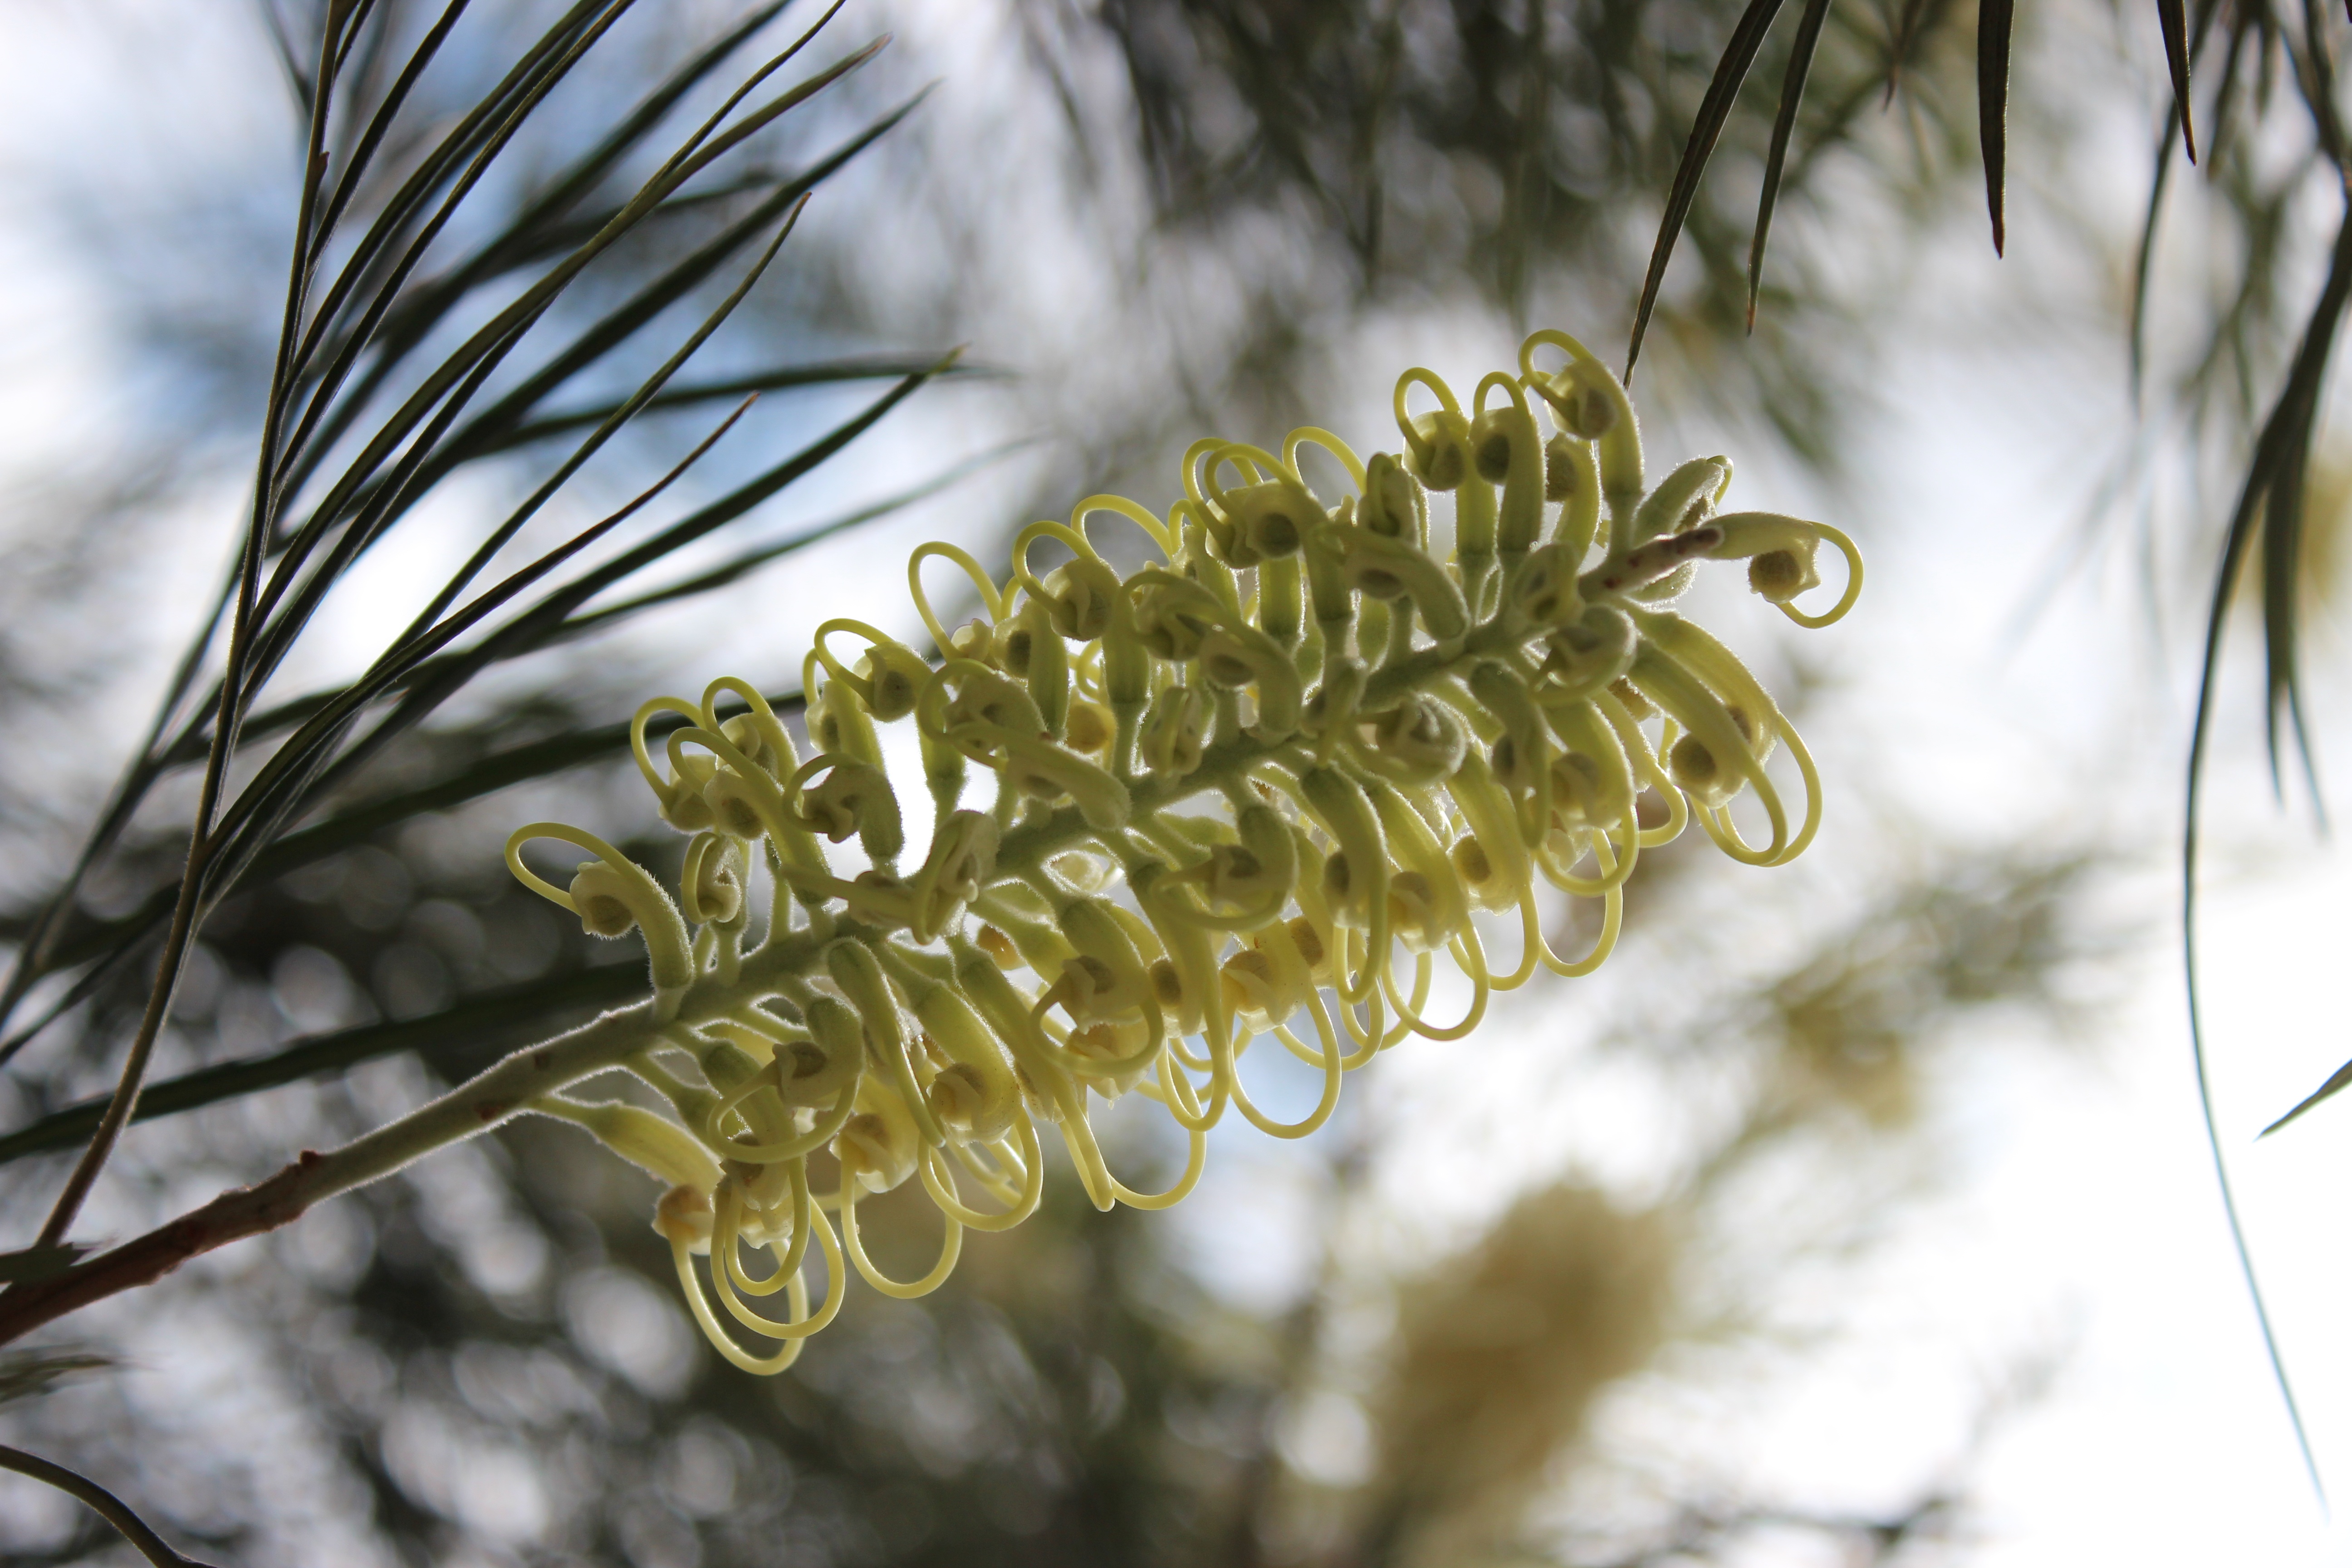
tree, nature, branch, snow, winter, plant, leaf, flower, frost, bush, ice, weather, botany, fir, flora, season, botanical, twig, close up, spruce, macro photography, native flower, australian flower, australian native, plant stem, woody plant, land plant